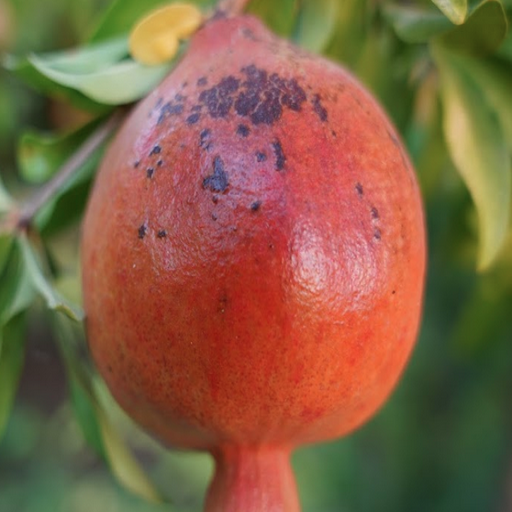
Label: Sunburn